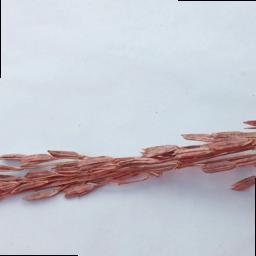
Label: Rice___Neck_Blast